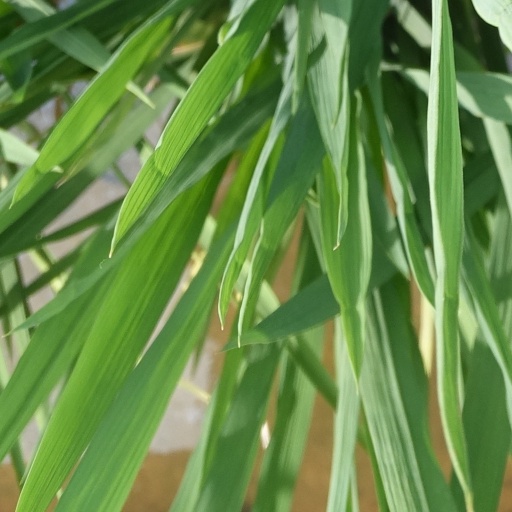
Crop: rice